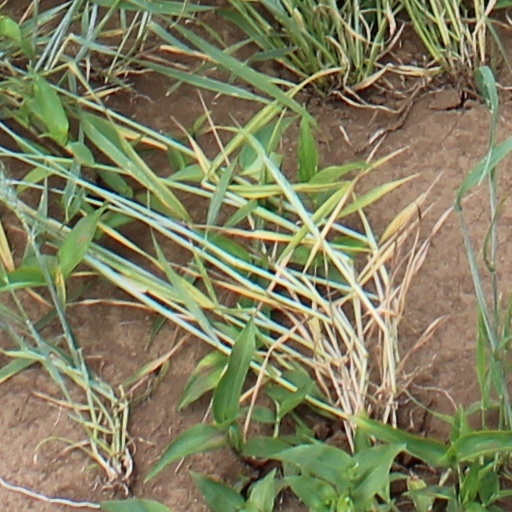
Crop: wheat